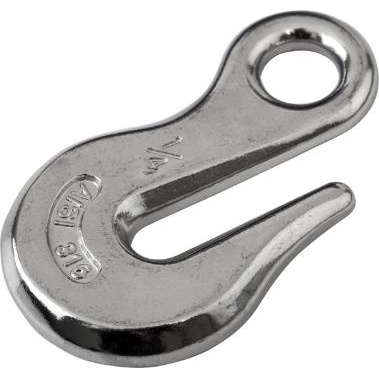
Sea-Dog SS Eye Grab Hook 3/8" #146740
Sea-Dog 146740 Hooks & Snaps Sea-Dog SS Eye Grab Hook 3/8" #146740 Normalized SKU: 146740 UPC Code: 035514146388
Brand: Sea-Dog
Category: Hardware > Hardware Accessories > Hooks, Buckles & Fasteners > Lifting Hooks, Clamps & Shackles